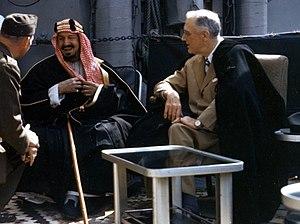
Le wahhabisme ou la dawa wahhabite est un mouvement de réforme se réclamant de l'islam sunnite hanbalite, affirmant prôner « un retour aux pratiques en vigueur dans la communauté musulmane du prophète Mahomet et ses premiers successeurs ou califes ». Il s'agit d'une forme de salafisme.
La classe Baltimore est une classe de croiseurs lourds, c'est-à-dire des croiseurs les plus puissants autorisés par les traités de limitation des armements navals de Washington de 1922 et de Londres de 1930. Ils étaient dotés d'une artillerie principale de 203 mm, et d'un déplacement standard de 13 700 tonnes. Leur mise en service par l'United States Navy n'est intervenue qu'à partir de la mi-1943. Ils ont opéré principalement comme escorte des porte-avions rapides, aucun d'eux n'a été perdu, mais la moitié d'entre eux n'a pas participé à la Seconde guerre mondiale mais à la guerre de Corée ou à la guerre du Vietnam. Considérés comme très réussis, ils ont été, pour deux d'entre eux, les premiers croiseurs lance-missiles guidés au monde, et ont contribué pour la Marine des États-Unis, à la transition entre les bâtiments de surface porteurs de canons et les lance-missiles.
Abdelaziz ben Abderrahmane Al Saoud, dit Ibn Séoud, parfois écrit à l'anglaise Ibn Saoud, en arabe : عبد العزيز بن عبد الرحمن آل سعود, est le fondateur du troisième État saoudien, l'actuelle Arabie saoudite. Du 8 janvier 1926 à sa mort, il fut le second roi du Hedjaz et du Nejd, et le premier roi de l'Arabie saoudite moderne.